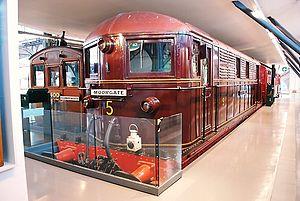
Le métro de Londres est le réseau métropolitain qui dessert le Grand Londres et les espaces alentour de l'Essex, de l'Hertfordshire et du Buckinghamshire. Il est communément appelé Underground — qui signifie « Souterrain », bien que 55 % du réseau soit situé en surface — ou The Tube, en référence à la forme cylindrique des tunnels de ses lignes profondes. Le premier projet d'un métro à Londres remonte à 1827. La Metropolitan Railway en est la première ligne, inaugurée le 10 janvier 1863, ce qui en fait le plus vieux réseau métropolitain au monde, son tracé constituant désormais dans sa majeure partie la Hammersmith & City line. Le réseau actuel compte 11 lignes et dessert 270 stations sur près de 402 kilomètres. Il permet le transport de 1,379 milliard de voyageurs lors du cycle annuel 2016-2017, soit une moyenne quotidienne de plus de 4,8 millions de passagers.